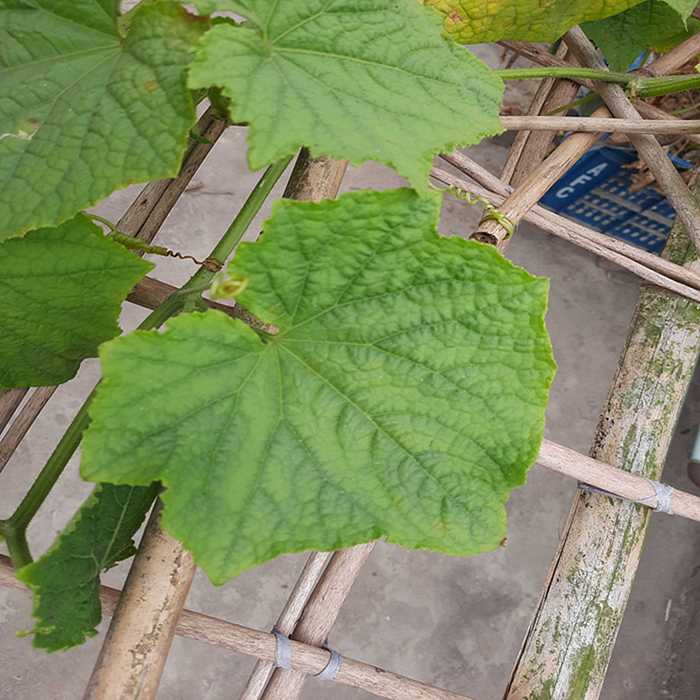
Plant: Cucumber
Label: Fresh leaf